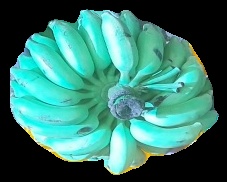
Variety: elakki-bale
Grade: grade2